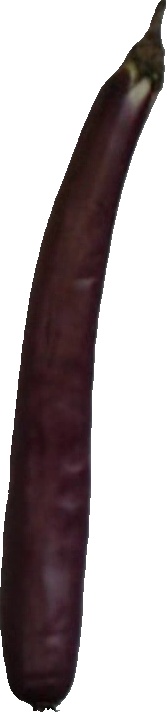
Label: eggplant_long_1